Erkencho

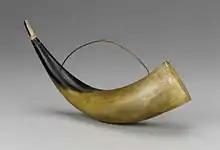
Erkencho

The erkencho is a folk clarinet of the northern region of the Gran Chaco of South America, particularly northwestern Argentina. It consists of a tube 10–13 inches (25–33 cm) long, with a single reed and a cow or goat horn attached at the end, as a hornpipe. Some writers consider the erkencho to be a smaller variant of the erke, with the name "erkencho" being a diminutive thereof.